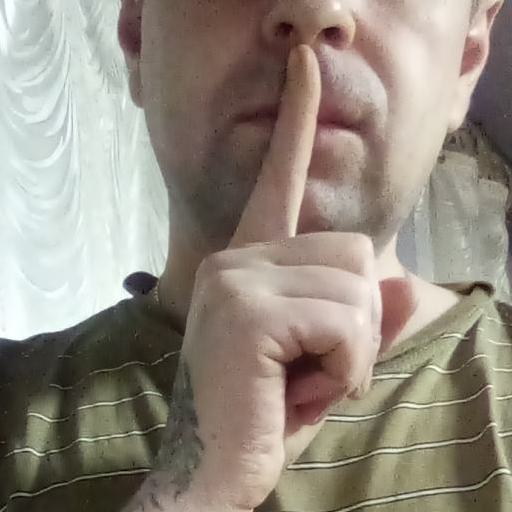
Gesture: mute